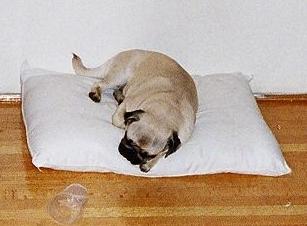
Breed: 798-n000130-pug